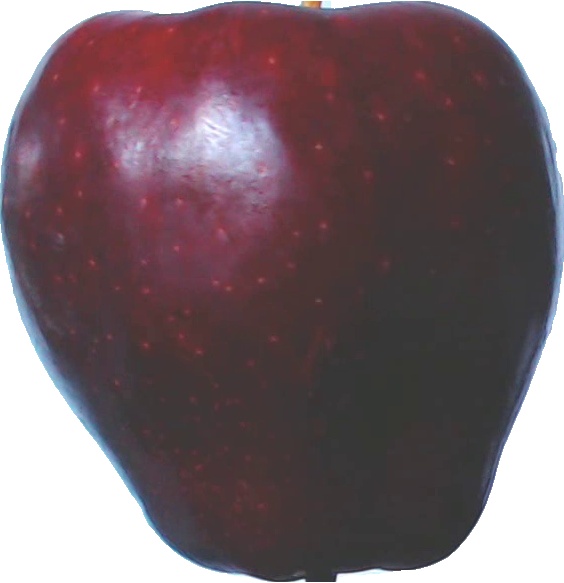
Label: apple_red_delicios_1